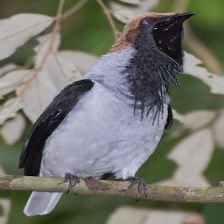
Species: BEARDED BELLBIRD
Scientific name: PROCNIAS AVERANO